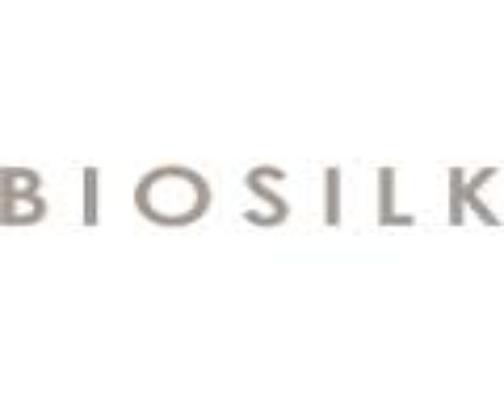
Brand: Biosilk
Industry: Necessities